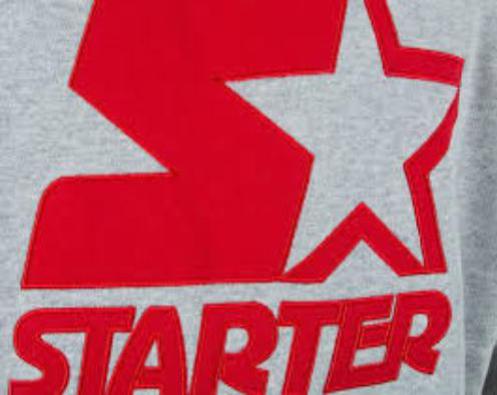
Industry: Clothes